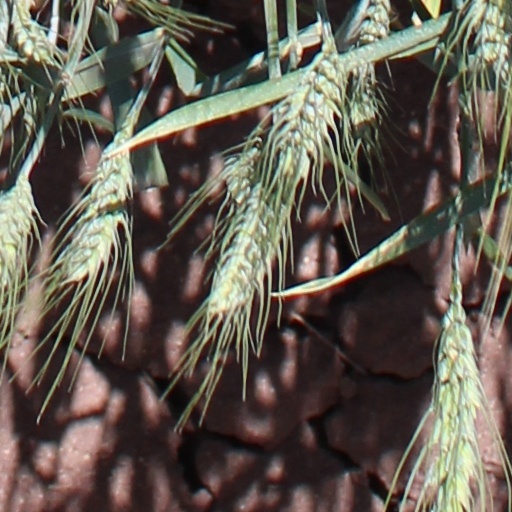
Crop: wheat